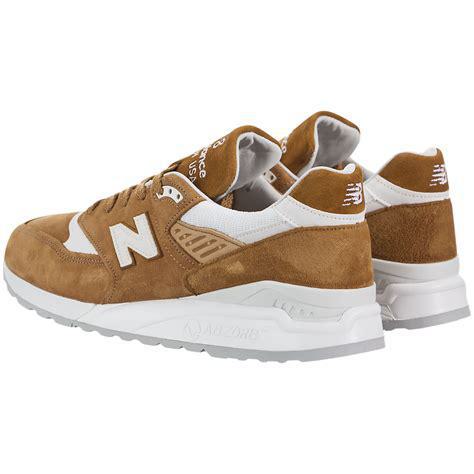
Brand: New
Model: Balance 998